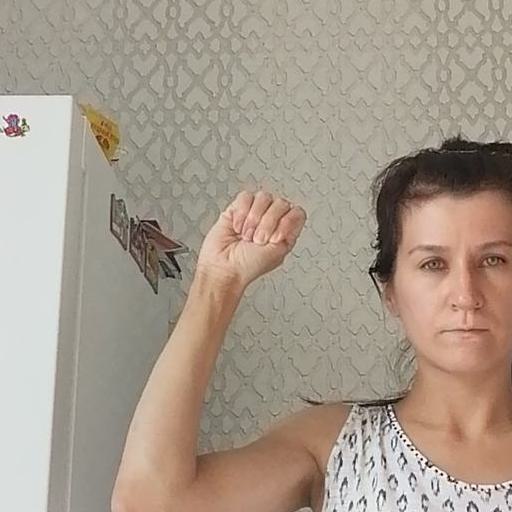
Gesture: fist